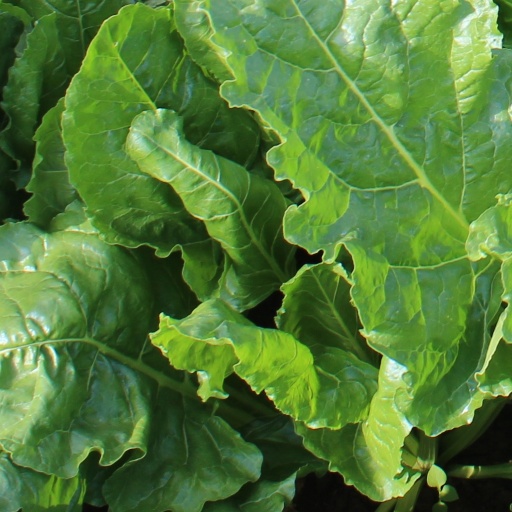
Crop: sugar beet